Adrian Lamo

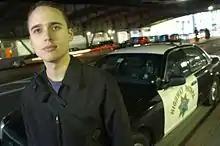
Lamo in San Francisco in 2006

On May 9, 2006, 18 months into a two-year probation sentence, Lamo refused to give the United States government a blood sample it had demanded to record his DNA in its CODIS system. According to his attorney at the time, Lamo had a religious objection to giving blood but was willing to give his DNA in another form. On June 15, 2006, Lamo's lawyers filed a motion citing the Book of Genesis as one basis for Lamo's religious opposition to giving blood.